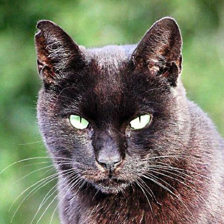
Label: animals